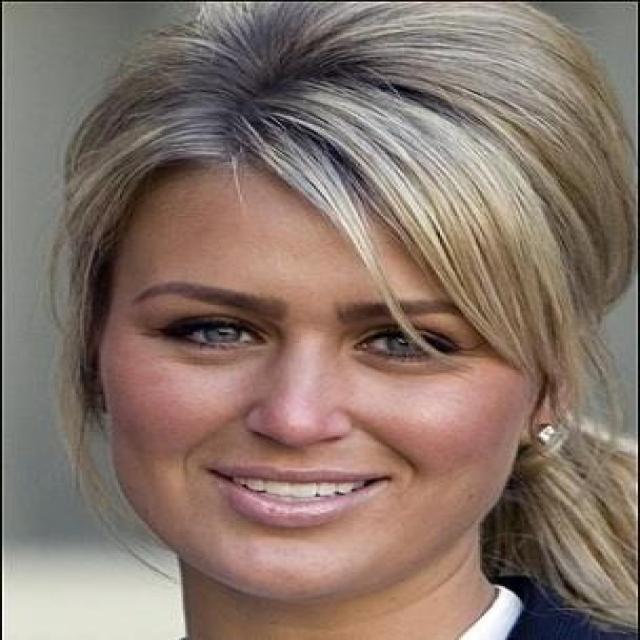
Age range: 21-44